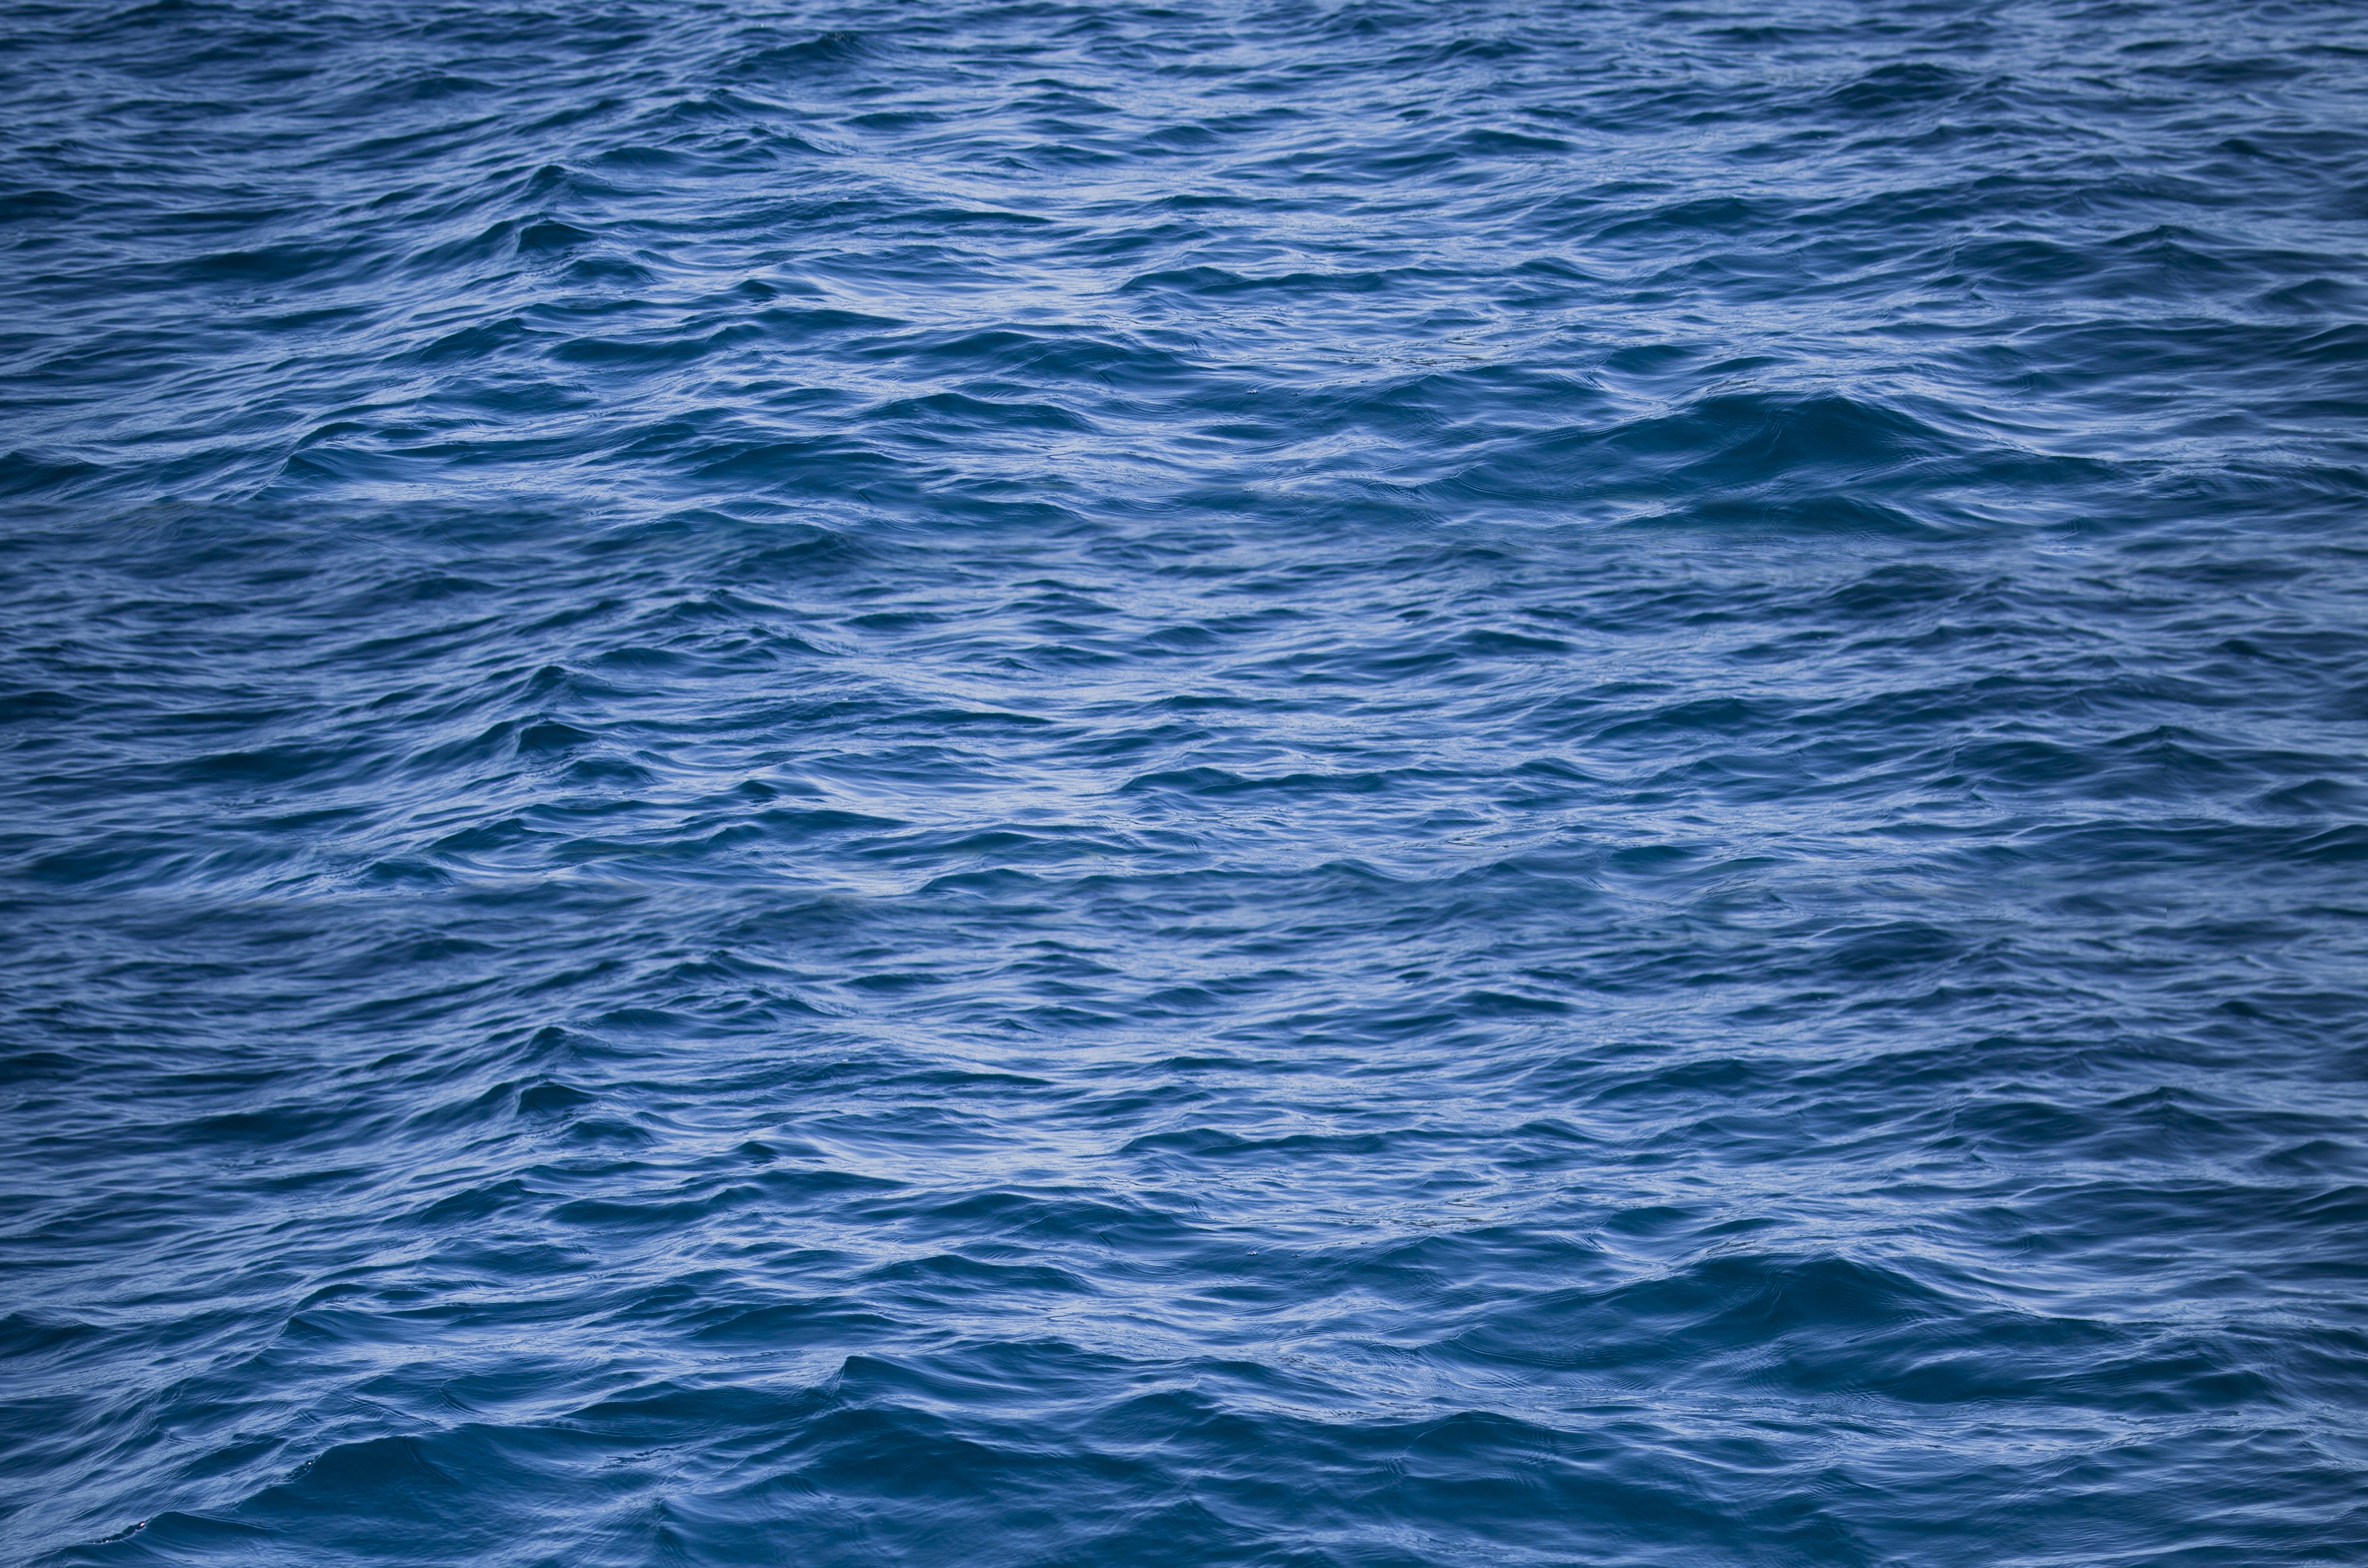
sea, background, water, surface, texture, wave, blue, nature, summer, ocean, pattern, natural, cool, abstract, lake, wet, ripple, liquid, clean, light, transparent, wallpaper, aqua, turquoise, marine, tranquil, textured, clear, tropical, pure, shiny, purity, shine, river, splash, top, reflection, travel, nobody, vacation